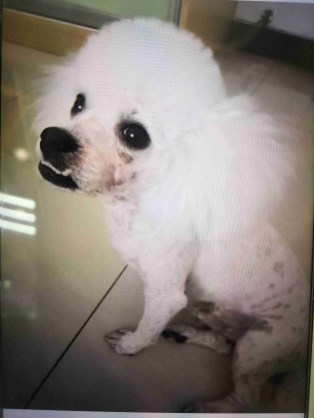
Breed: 3083-n000117-Bichon_Frise